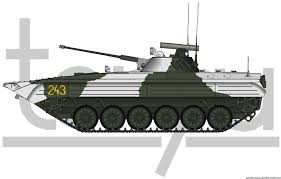
Label: BMP